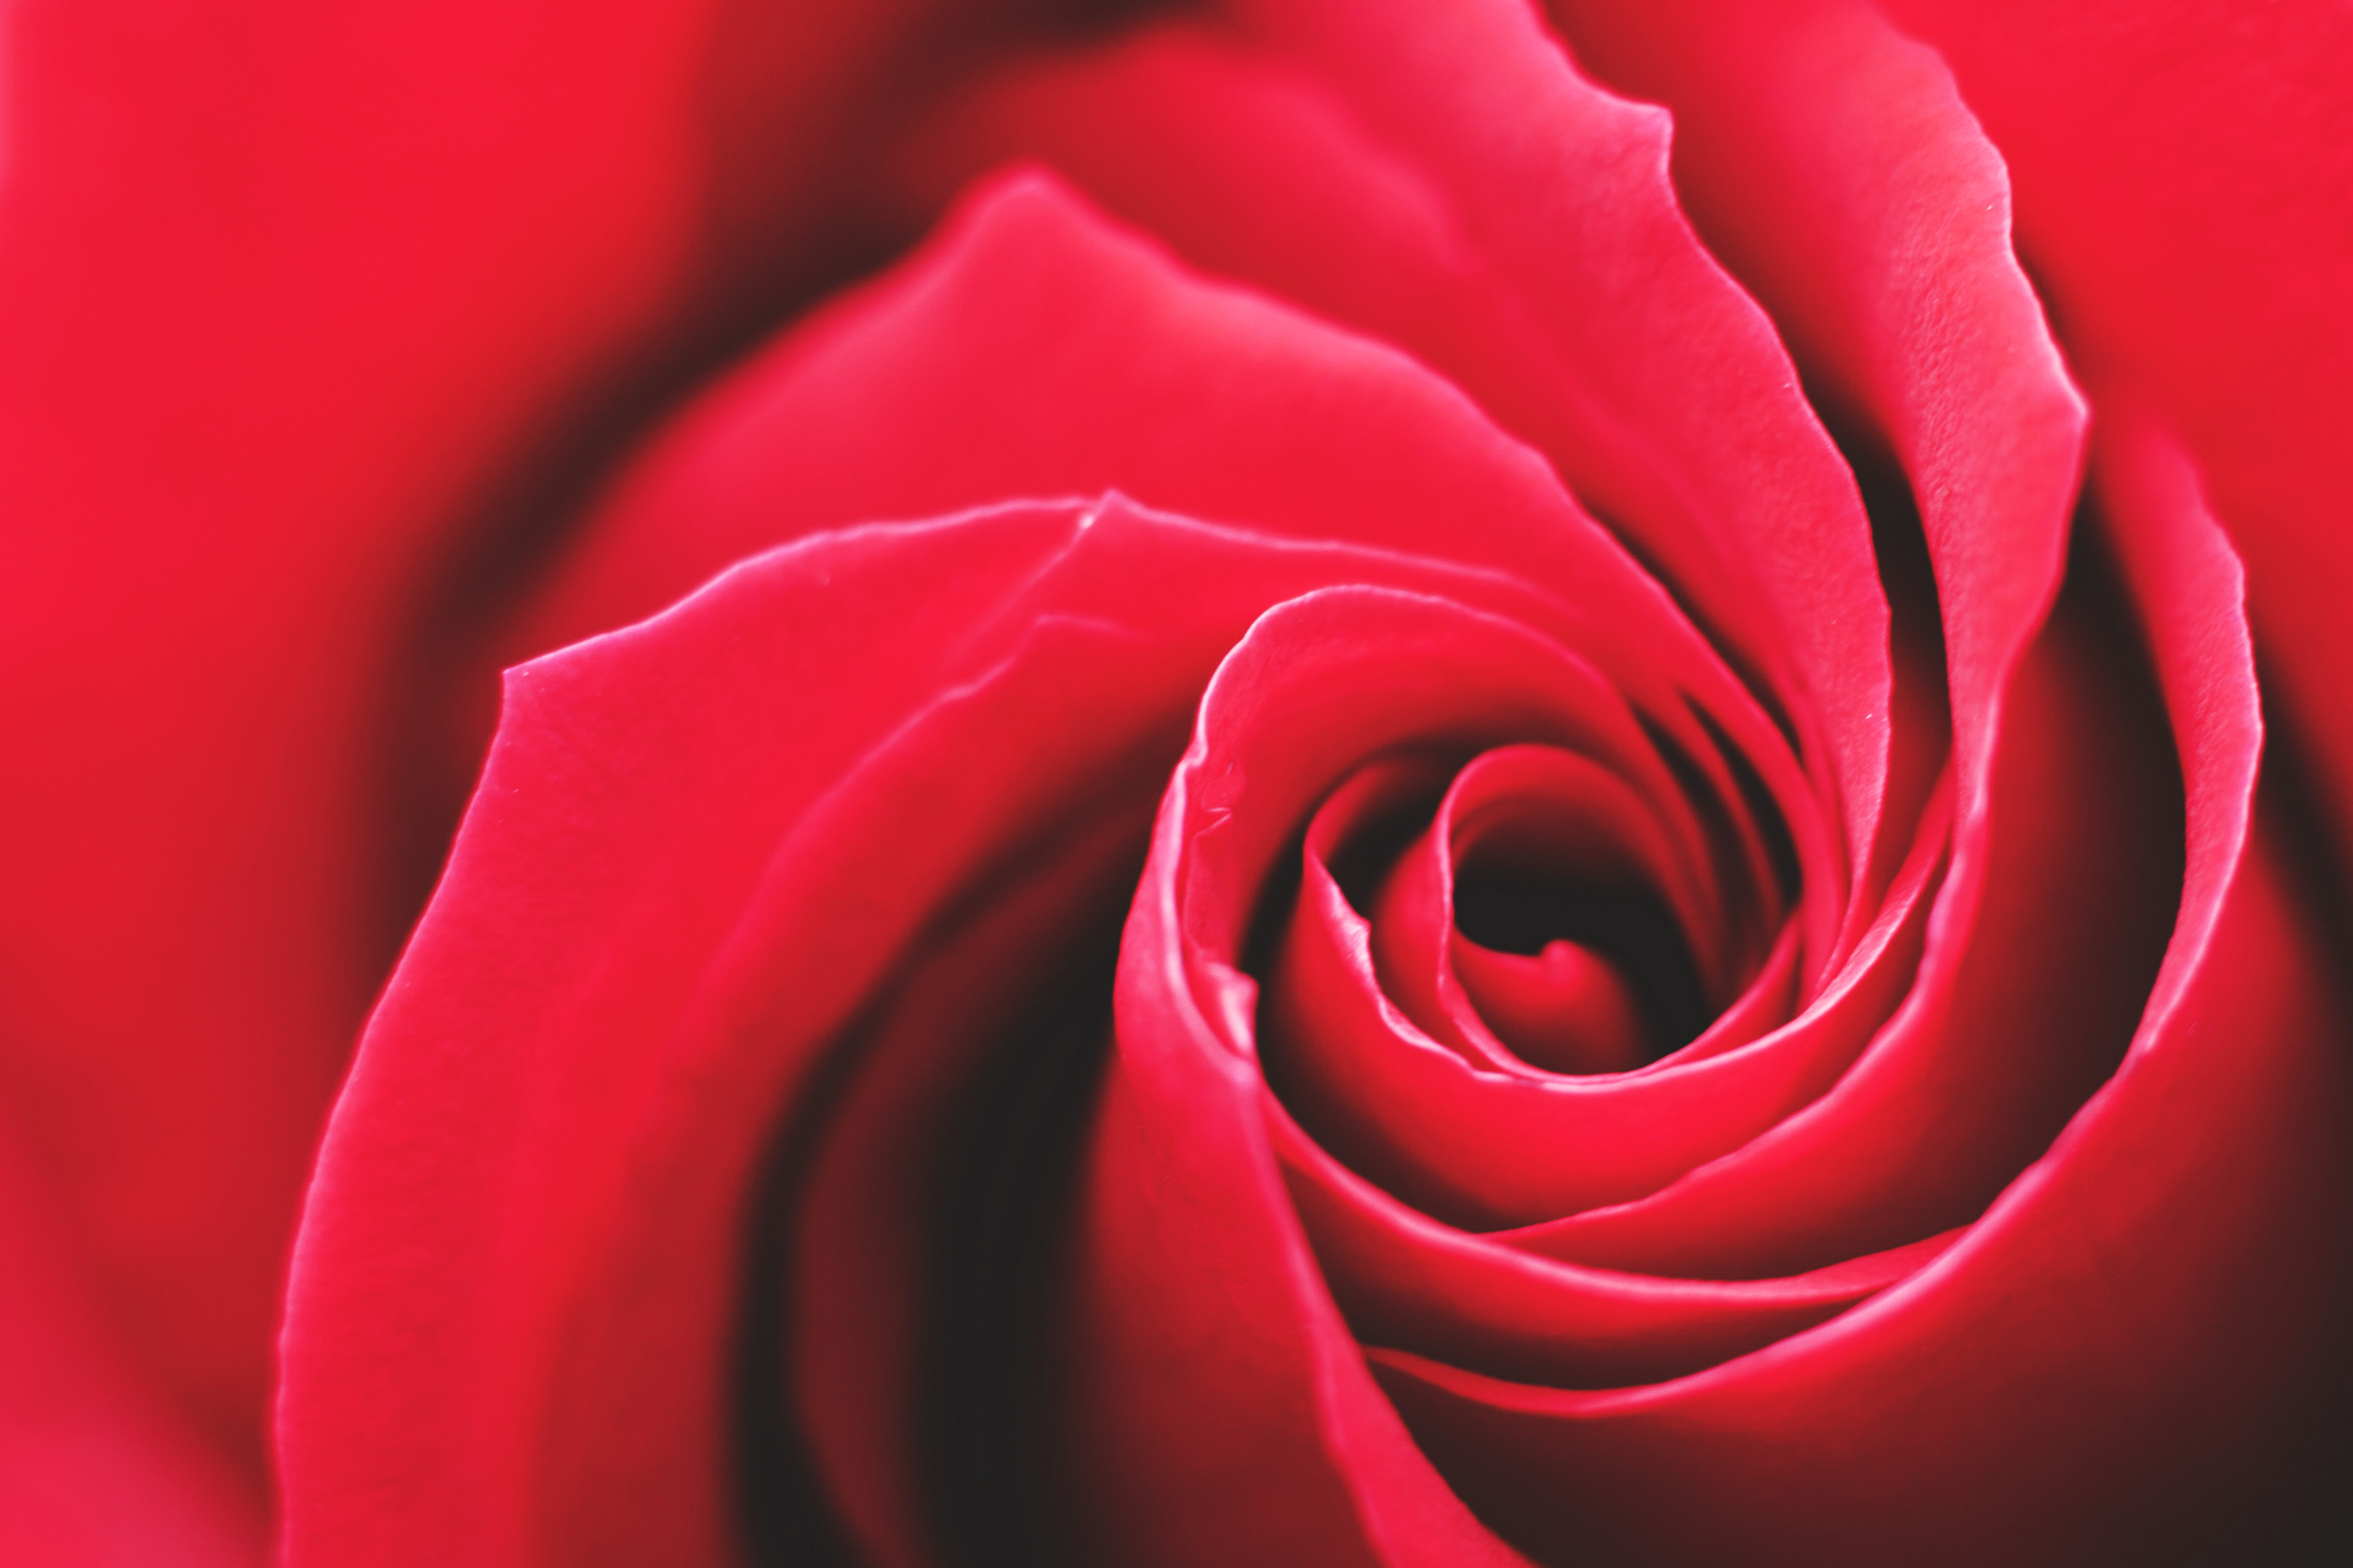
garden roses, red, rose, petal, pink, flower, floribunda, close up, rose family, macro photography, Hybrid tea rose, plant, botany, rose order, china rose, flowering plant, still life photography, photography, magenta, camellia, annual plant, rosa centifolia, perennial plant